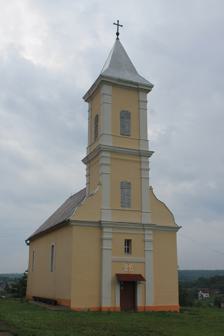
Building: St Catherine Church, Sot
Country: Republic of Serbia
Year built: 1747
Church in Vojvodina TypeCultural Monument of Great December no.СК , Serbia St Catherine Church Župna crkva Svete Katarine St Catherine Church 45°09′34″N 19°19′01″E / 45.15944°N 19.31694°E / 45.15944; 19.31694 Location Sot , Vojvodina Cultural Heritage of Serbia Type Cultural Monument of Great Importance Designated 30 December 1997 Reference no. СК 1365 Country Serbia Denomination Roman Catholic History Dedication St Catherine of Alexandria Architecture Style Neoclassicism Years built 1747 Administration Diocese Srijem The Church of Saint Catherine ( Serbo-Croatian : Crkva svete Katarine ) is a Catholic parish church in the village of Sot in Vojvodina , Serbia , part of Roman Catholic Diocese of Srijem . The church building was constructed in 1747. The building is protected as the Monument of Culture of Great Importance. As one of the older standing religious buildings in Syrmia region, the building has undergone several modifications and extensions during its existence. References